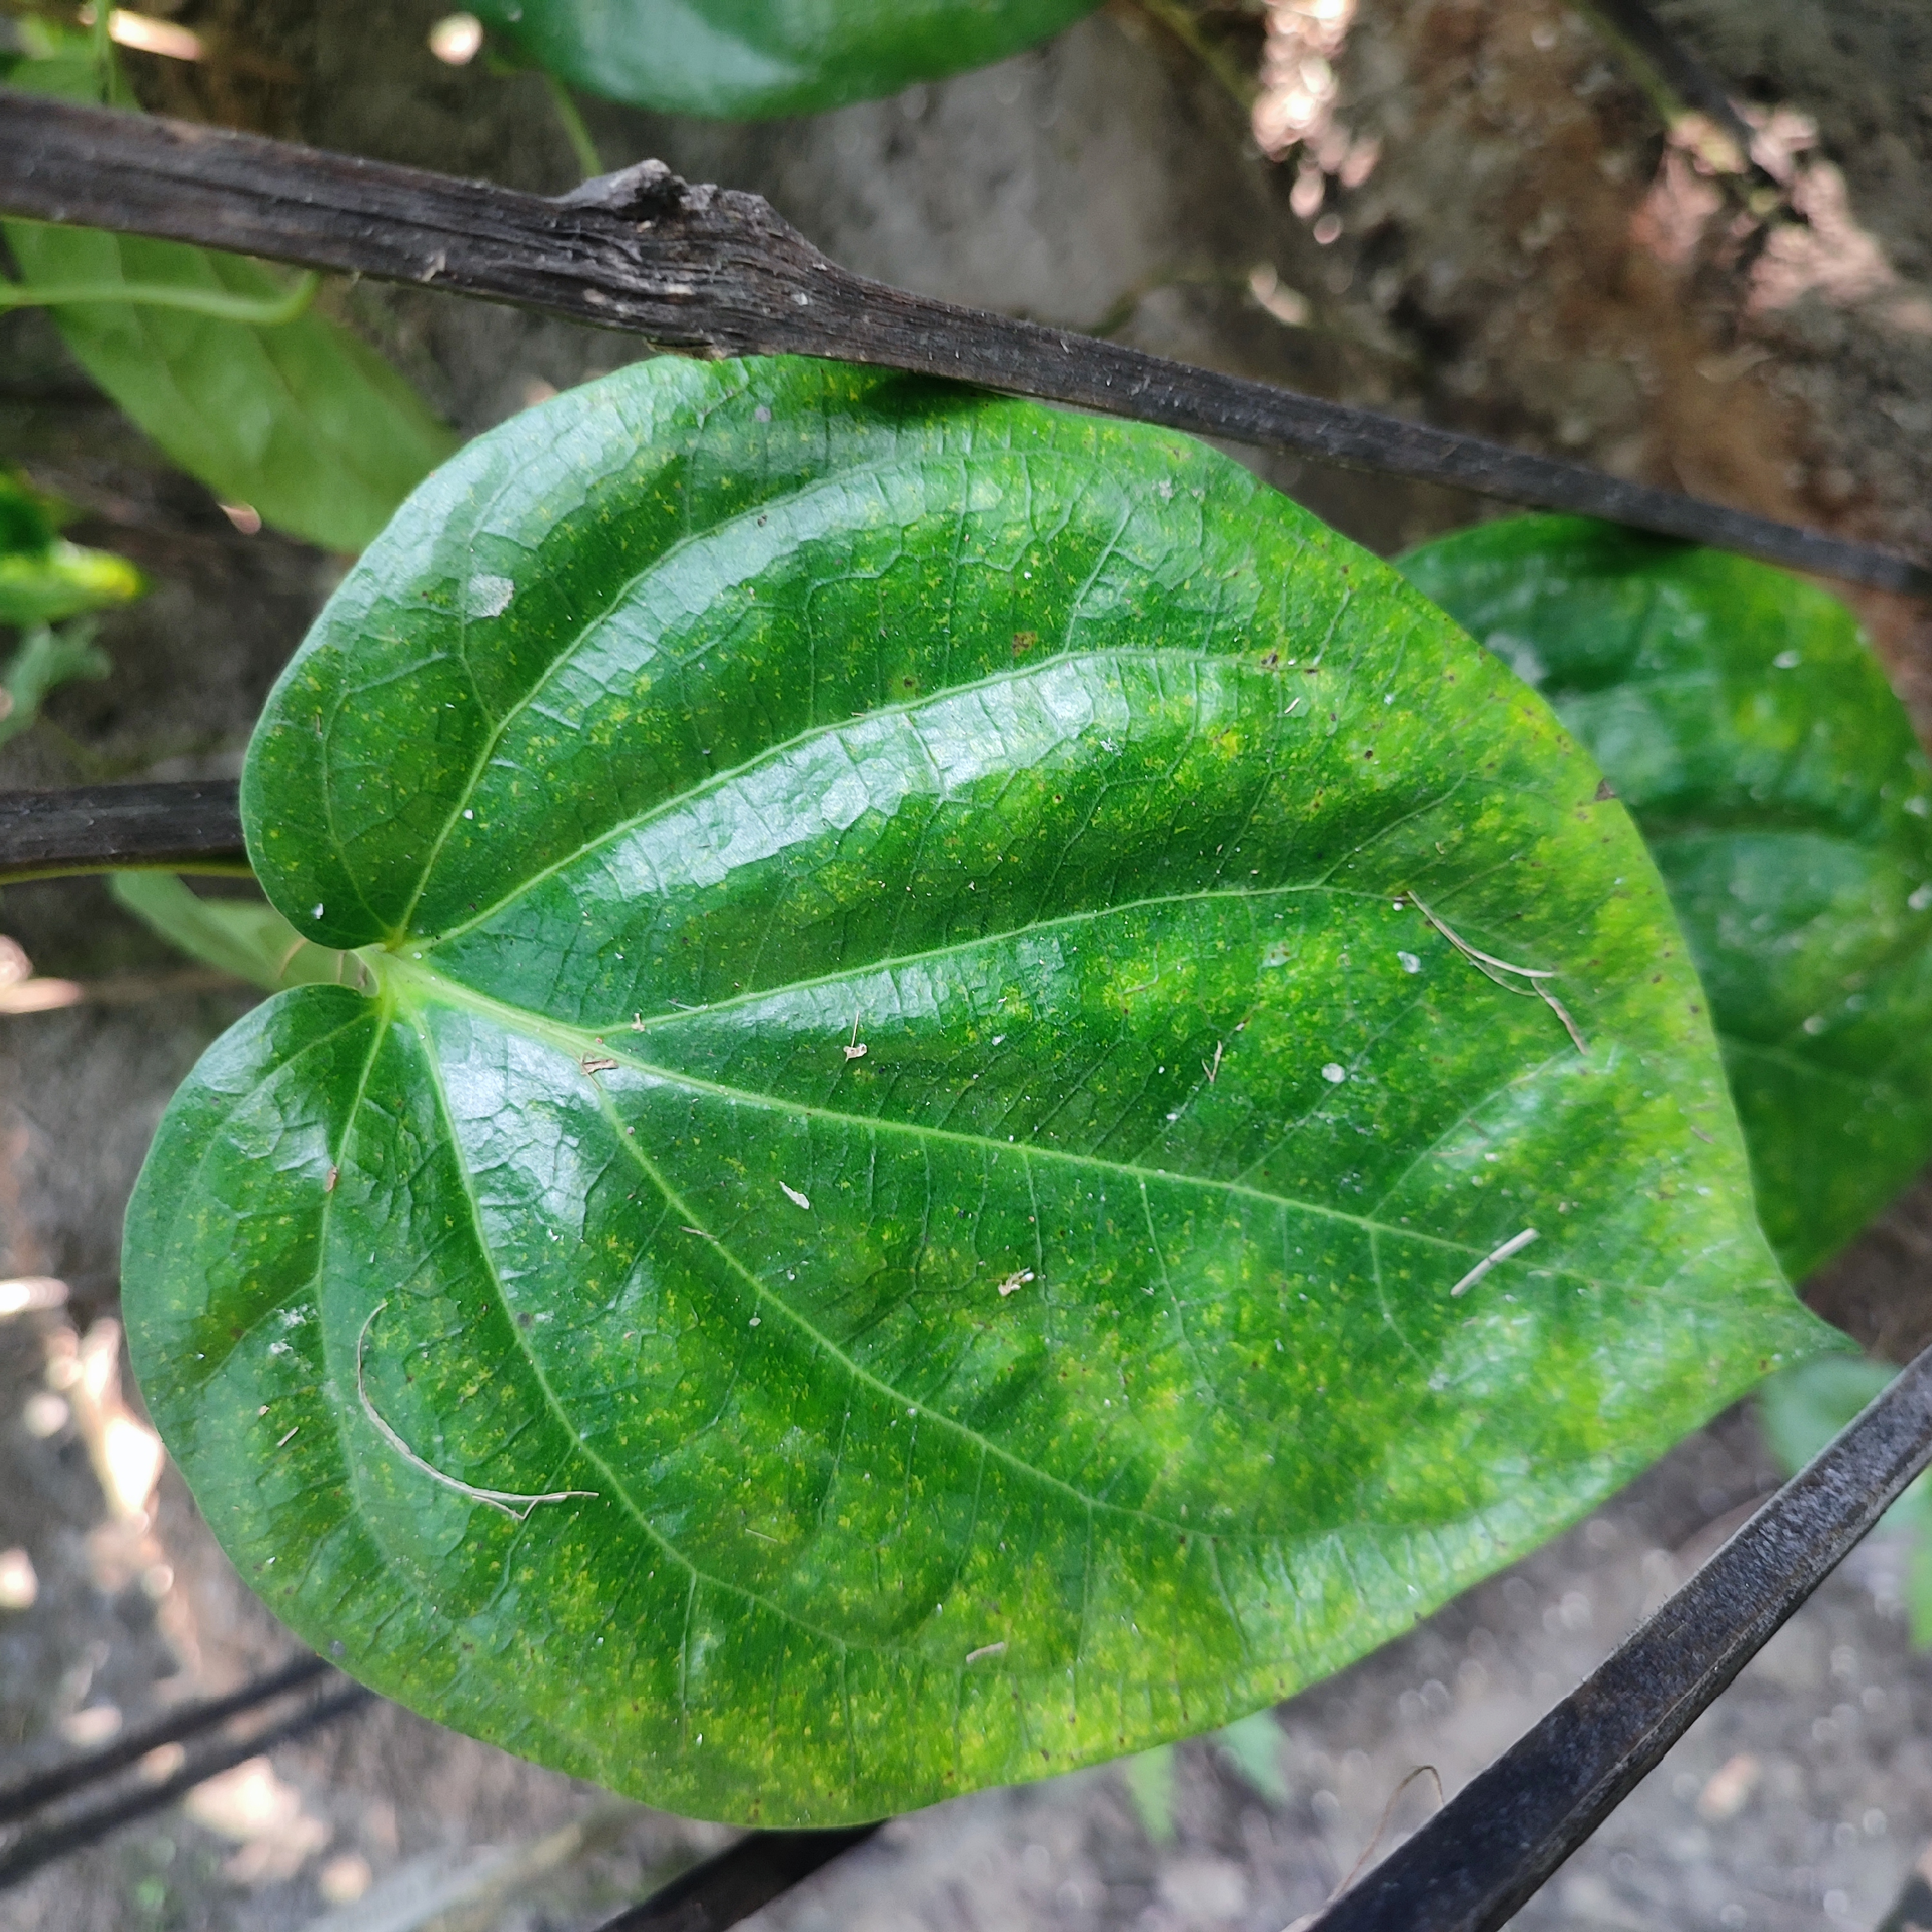
Label: Healthy_Leaf